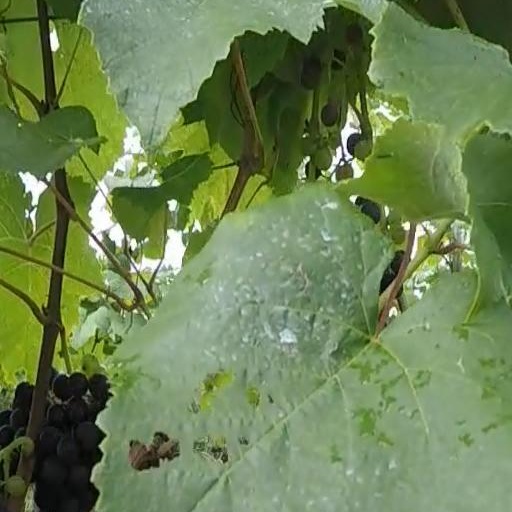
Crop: grape